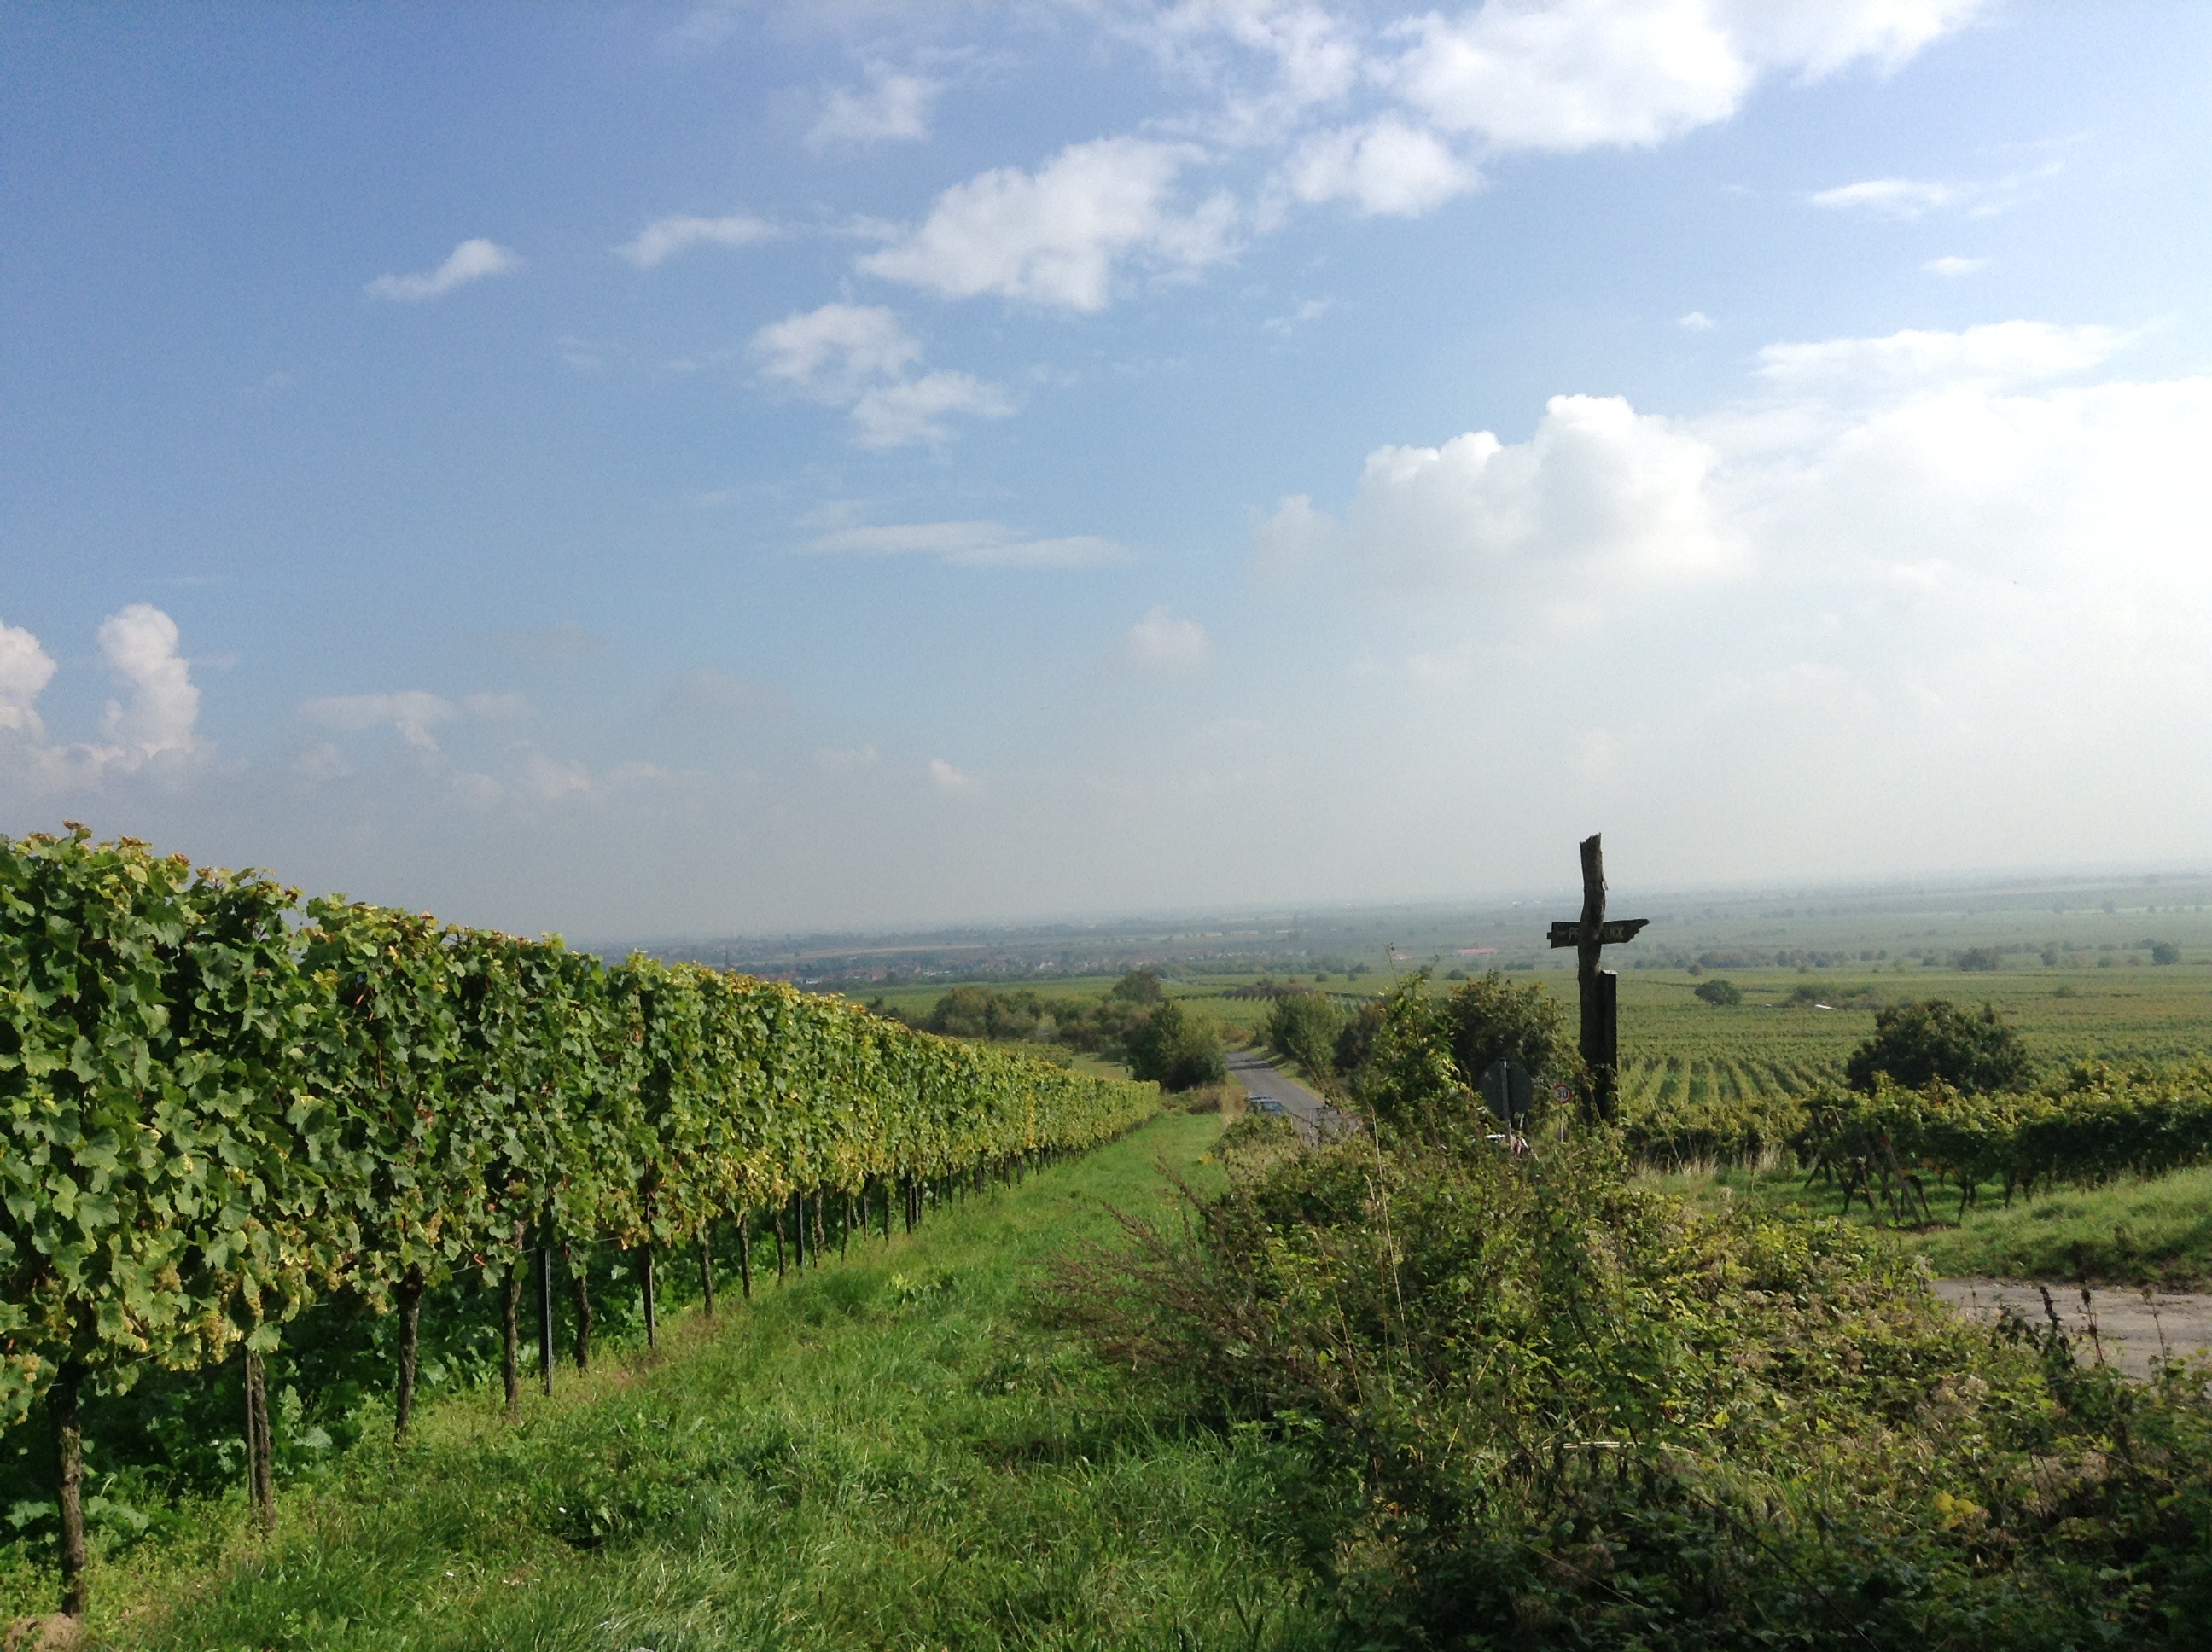
landscape, tree, nature, grass, horizon, sky, vineyard, field, farm, meadow, prairie, hill, autumn, agriculture, plain, grassland, plantation, ecosystem, rebstock, rural area